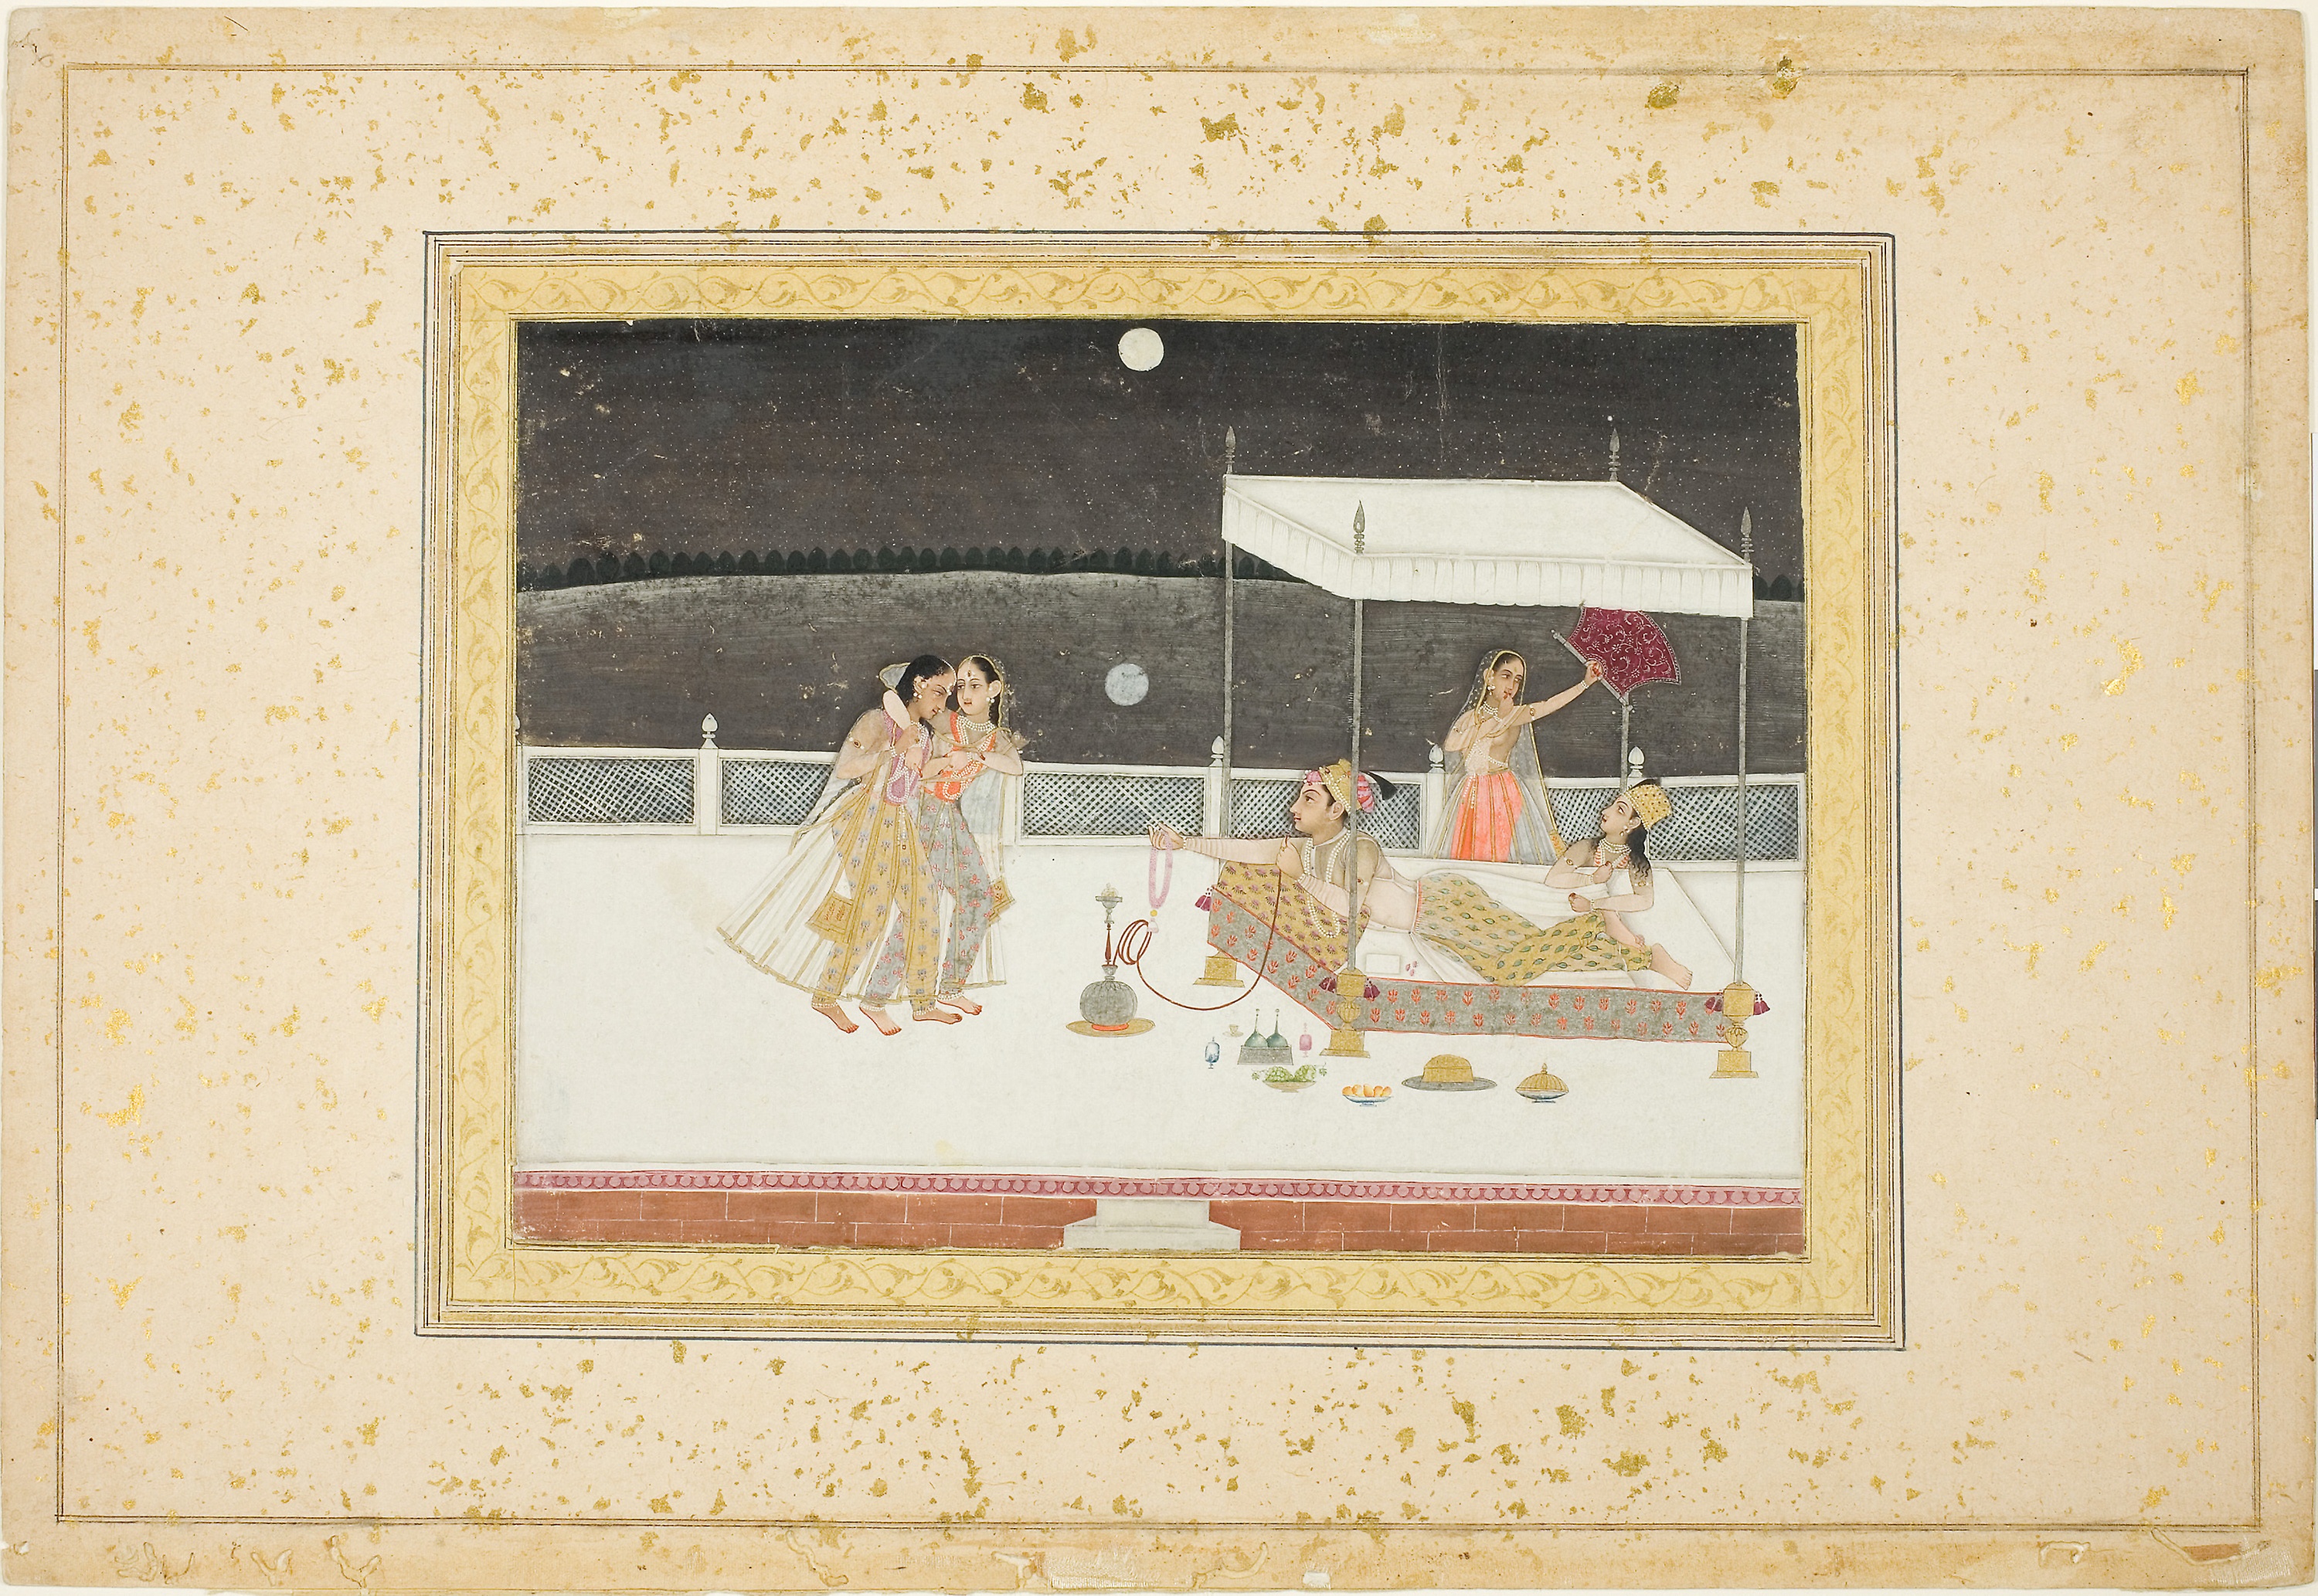
picture frame, art, artwork, painting